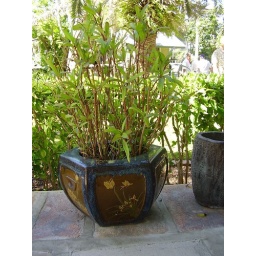
Lots of very nice art deco style furnishings around the grounds this plant pot being especially nice